Dominican Army

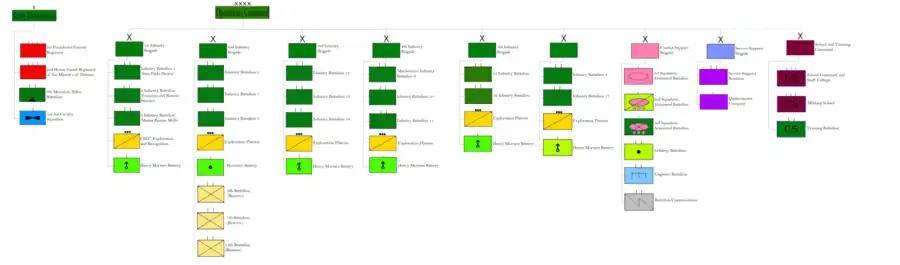
Dominican Republic Army Structure

The Government of President Horacio Vásquez, which emerged in 1924, following the end of the American occupation, once again gave warmth and Army appearances to this body, achieving relative stability always threatened by the ghost of the resurrection of the regional leaders and fratricidal wars. When Horacio Vásquez was sworn in as President, Trujillo was Major Commander; being promoted to Lieutenant Colonel, Chief of Staff, on December 6, 1924, occupying the third position in the ranks of that body at the beginning of 1925: